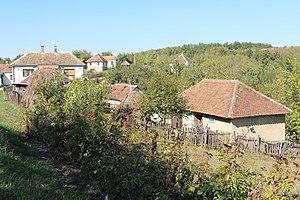
Loznica est un village de Serbie situé sur le territoire de la Ville de Valjevo, district de Kolubara. Au recensement de 2011, il comptait 517 habitants.